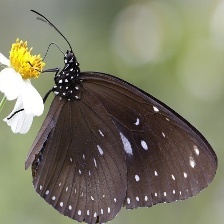
Species: BLUE SPOTTED CROW
Butterfly family (ImageNet category): monarch